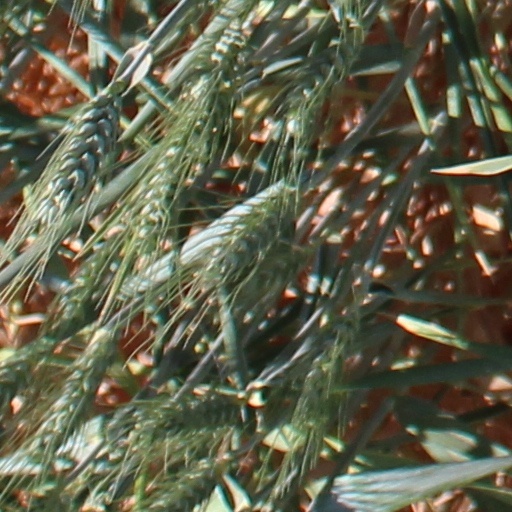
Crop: wheat